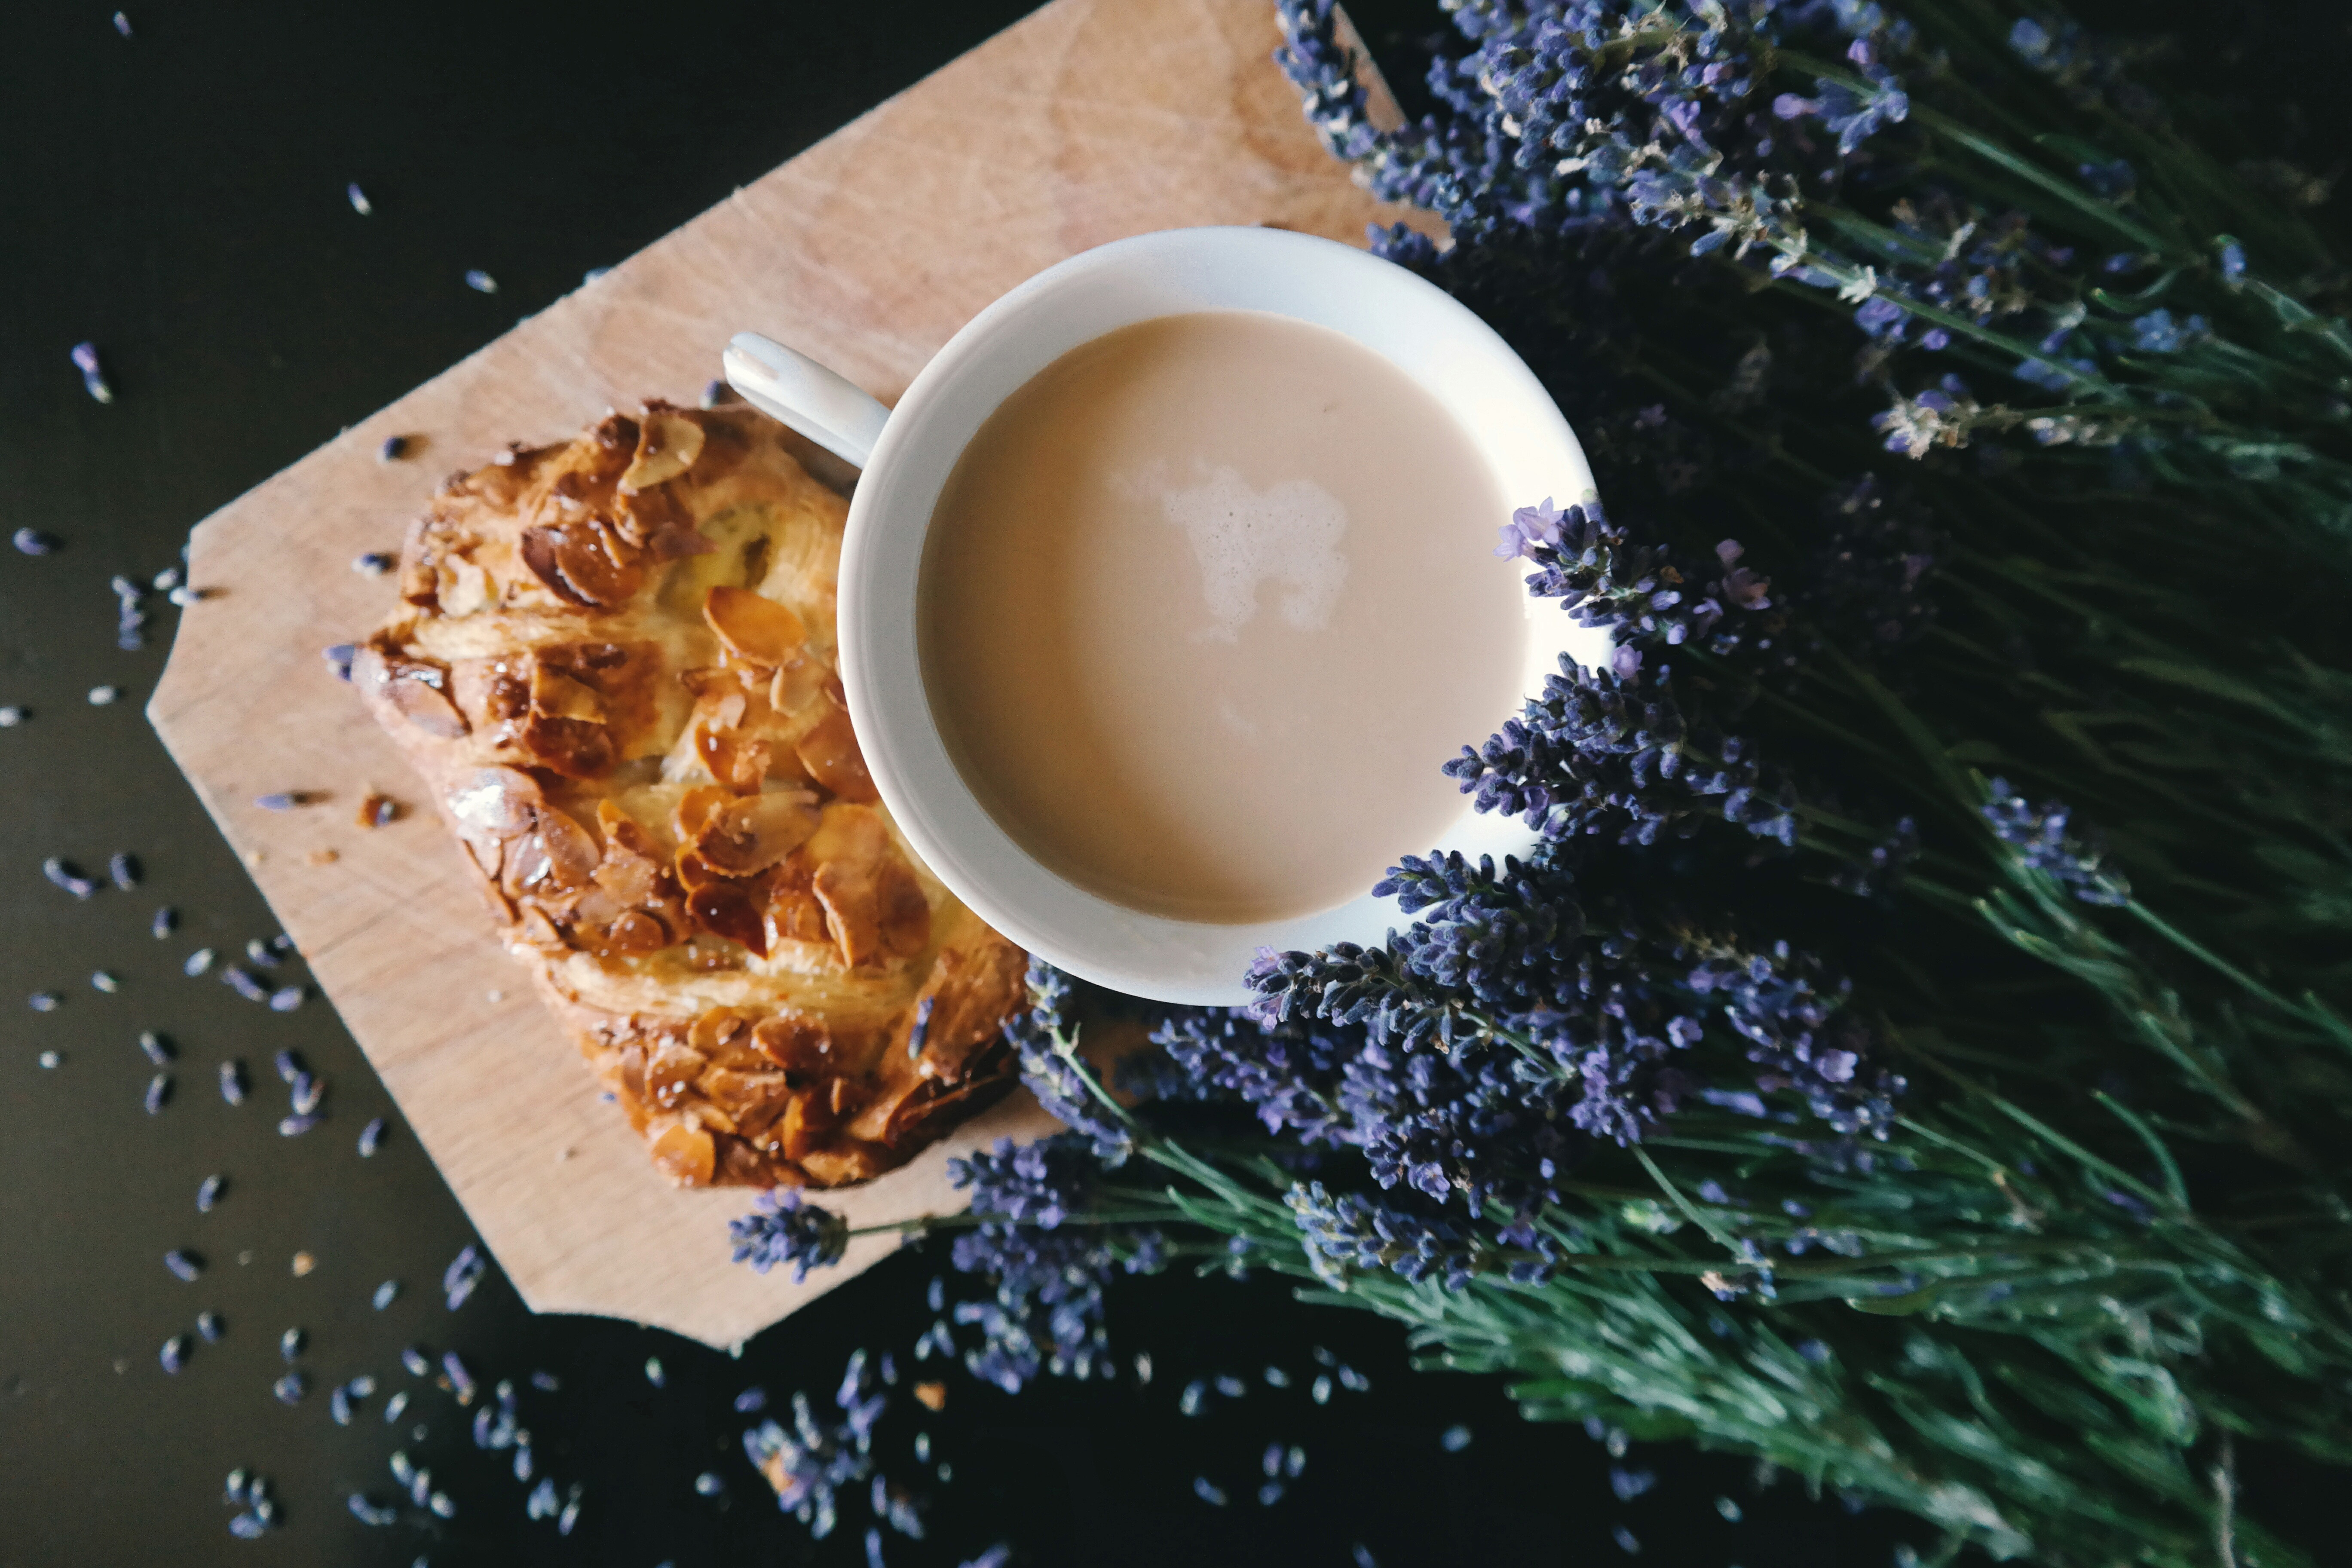
food, dish, cuisine, ingredient, vegetarian food, breakfast, side dish